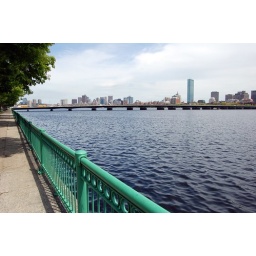
Charles river by our house